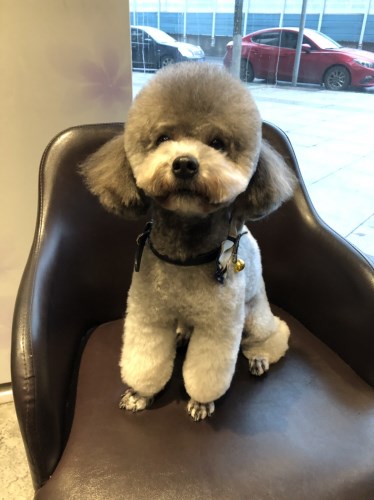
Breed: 7449-n000128-teddy